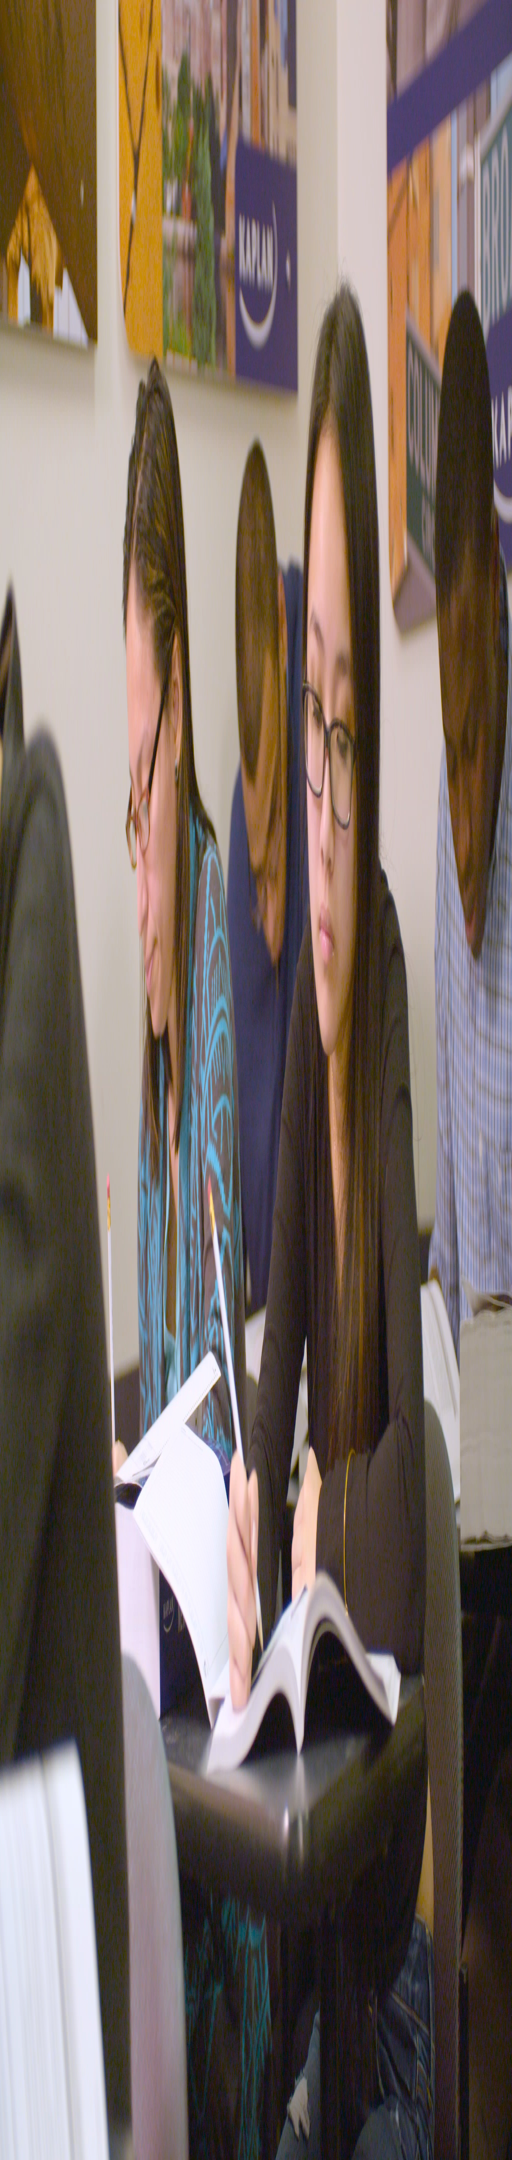
students prepare for recurring exams offered , which launches .